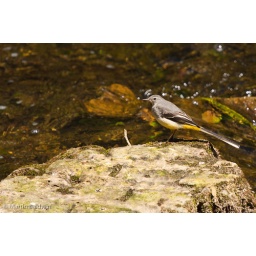
I spotted this Grey wagtail, sat on the rock in the middle of a stream.